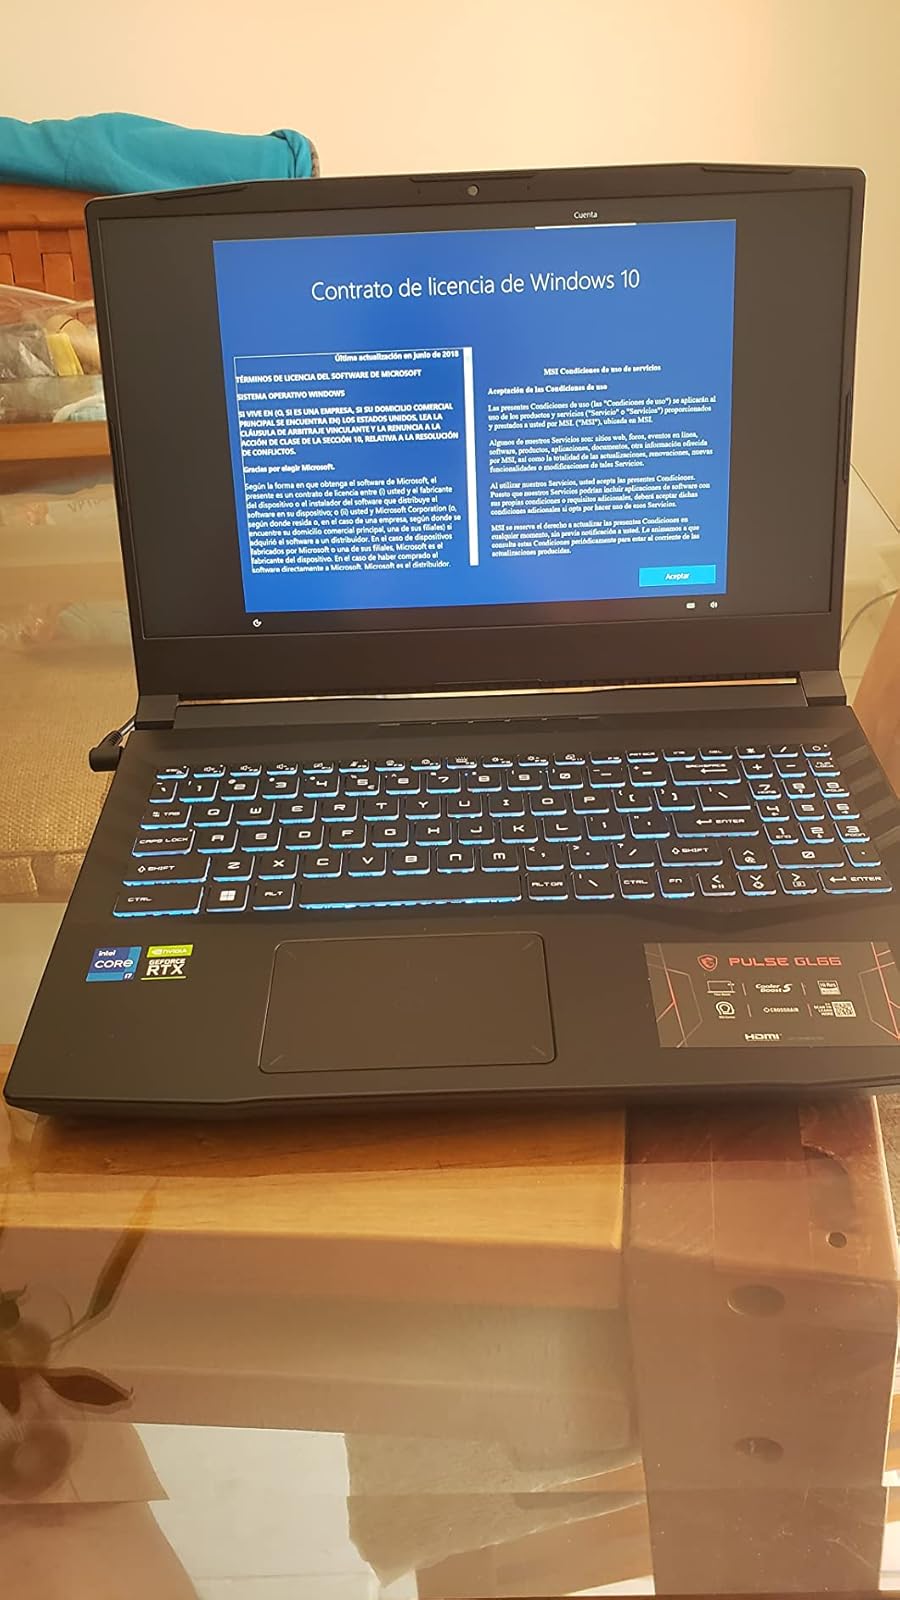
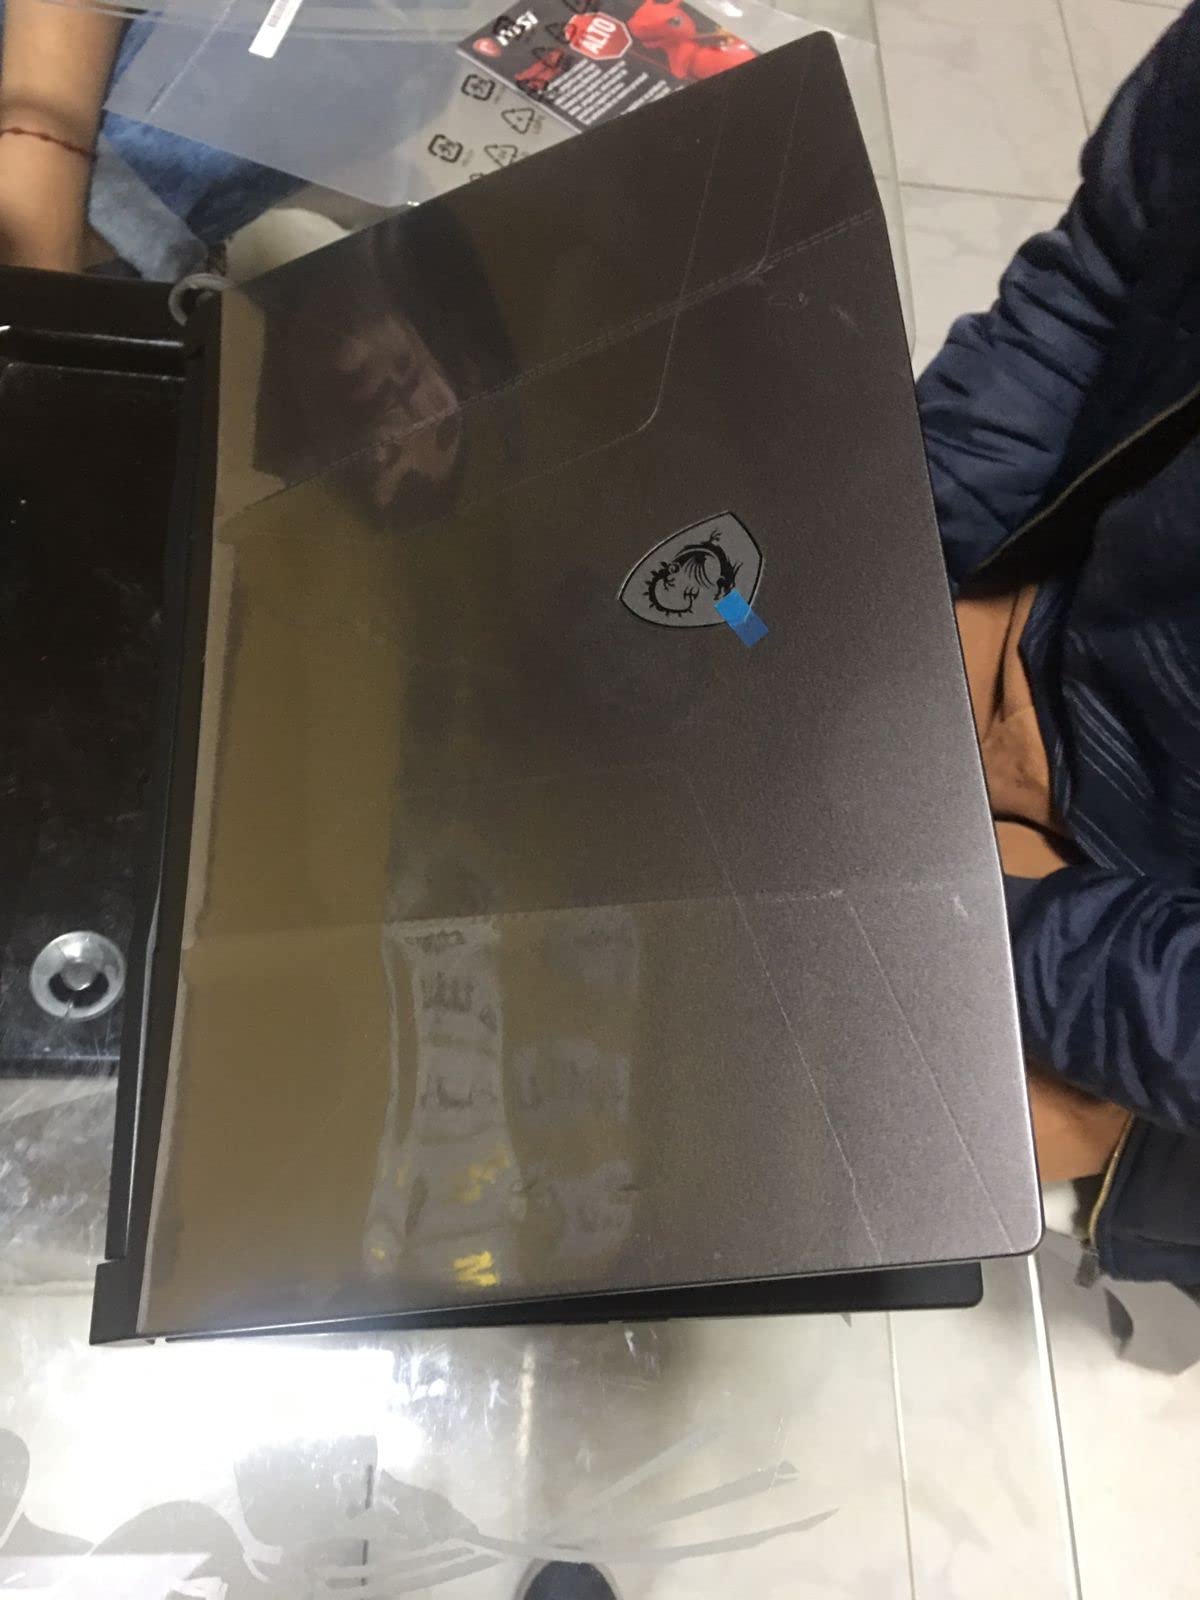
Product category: laptop
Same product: yes